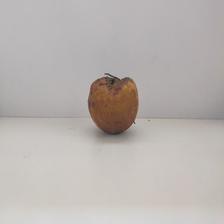
Size: Spoiled